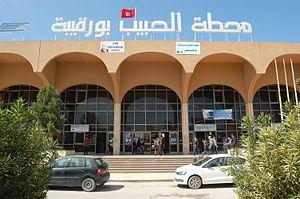
La gare Habib-Bourguiba de Monastir est la principale gare de Monastir en Tunisie.